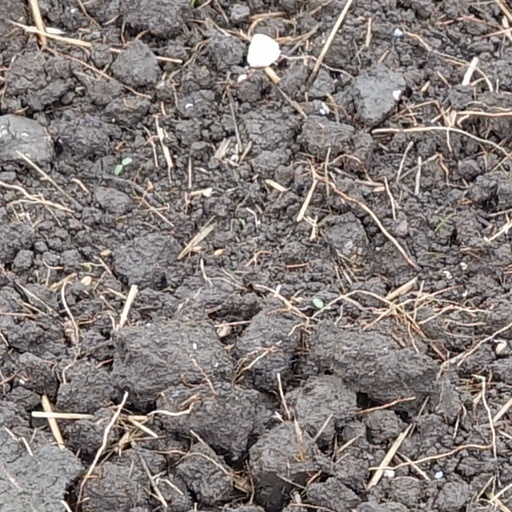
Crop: wheat